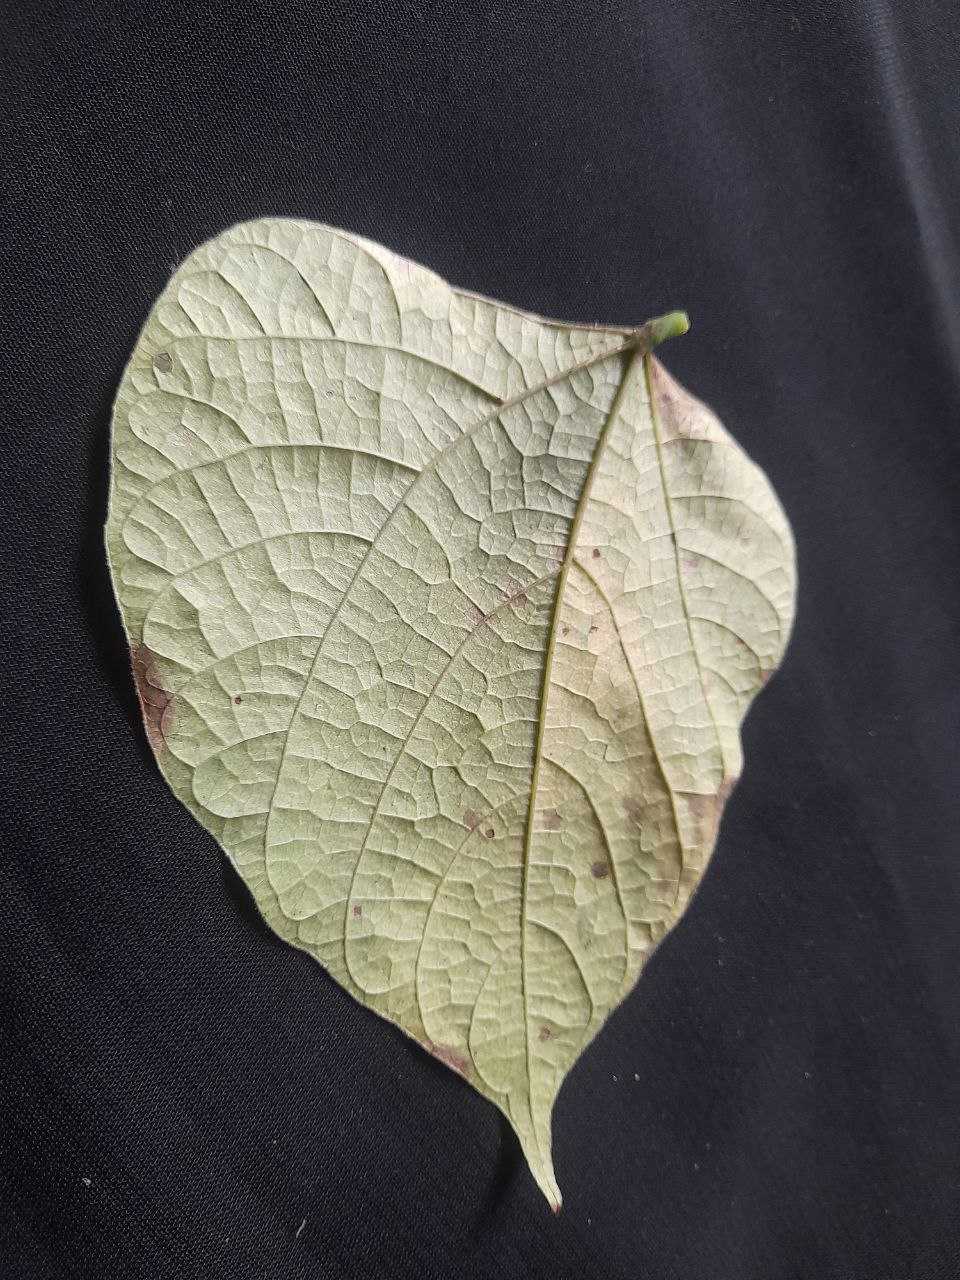
Crop: bean
Leaf condition: Rust